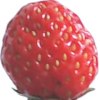
Label: strawberry